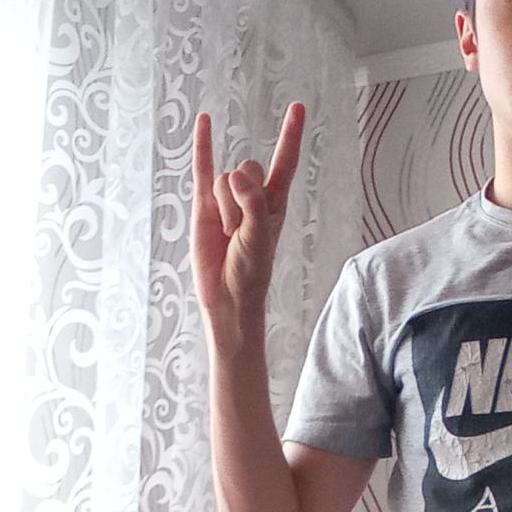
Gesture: rock